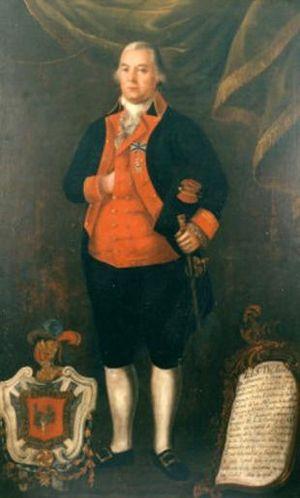
Don Andrés Almonester y Rojas était un fonctionnaire espagnol et philanthrope de Nouvelle-Orléans, principalement reconnu aujourd'hui pour ses nombreuses contributions caritatives à la ville de Nouvelle-Orléans.